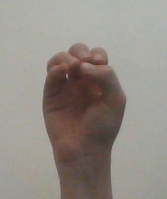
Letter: ha